Dorothea Beale

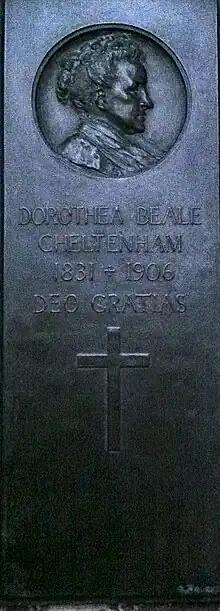
Memorial to Dorothea Beale in Gloucester Cathedral

Beale's activities remained unimpaired in her later years, despite deafness and signs of cancer, which became apparent in 1900. On 21 October 1901, the honorary freedom of the Borough of Cheltenham was awarded to her, for her work with the ladies′ college.